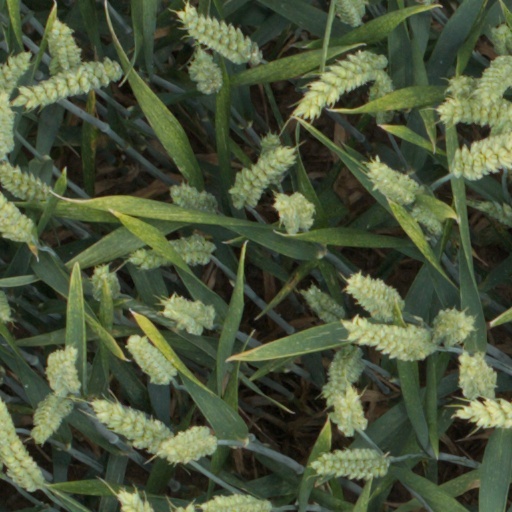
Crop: wheat